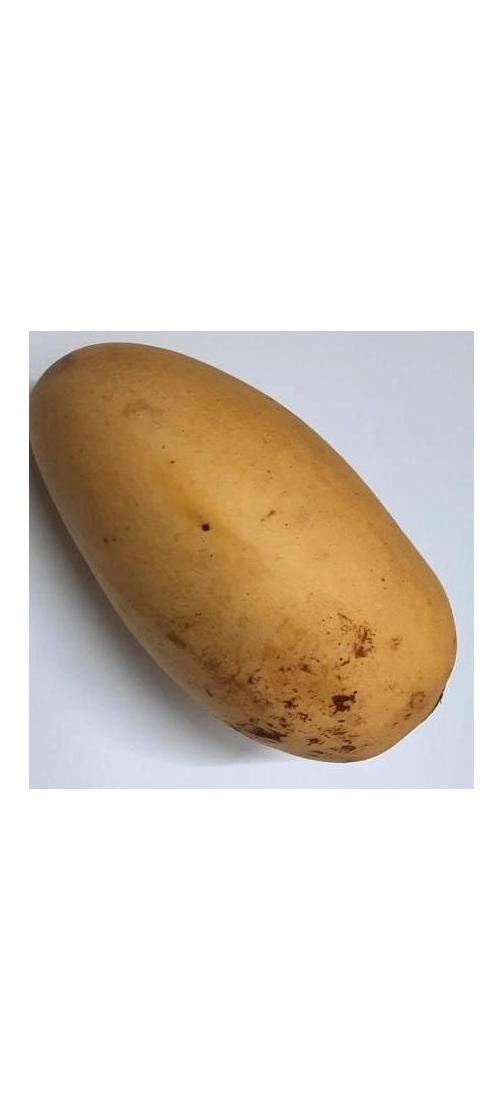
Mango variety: Katimon